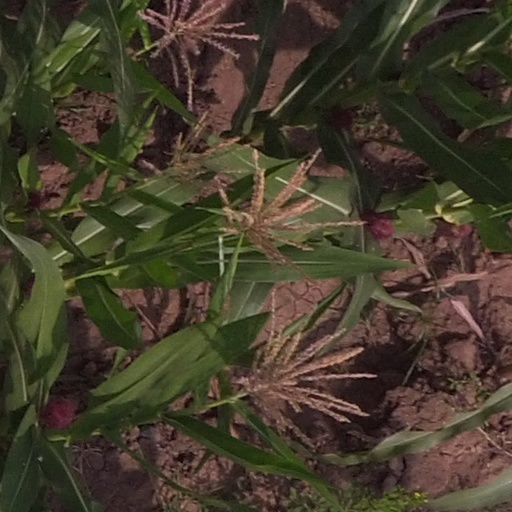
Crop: maize; corn